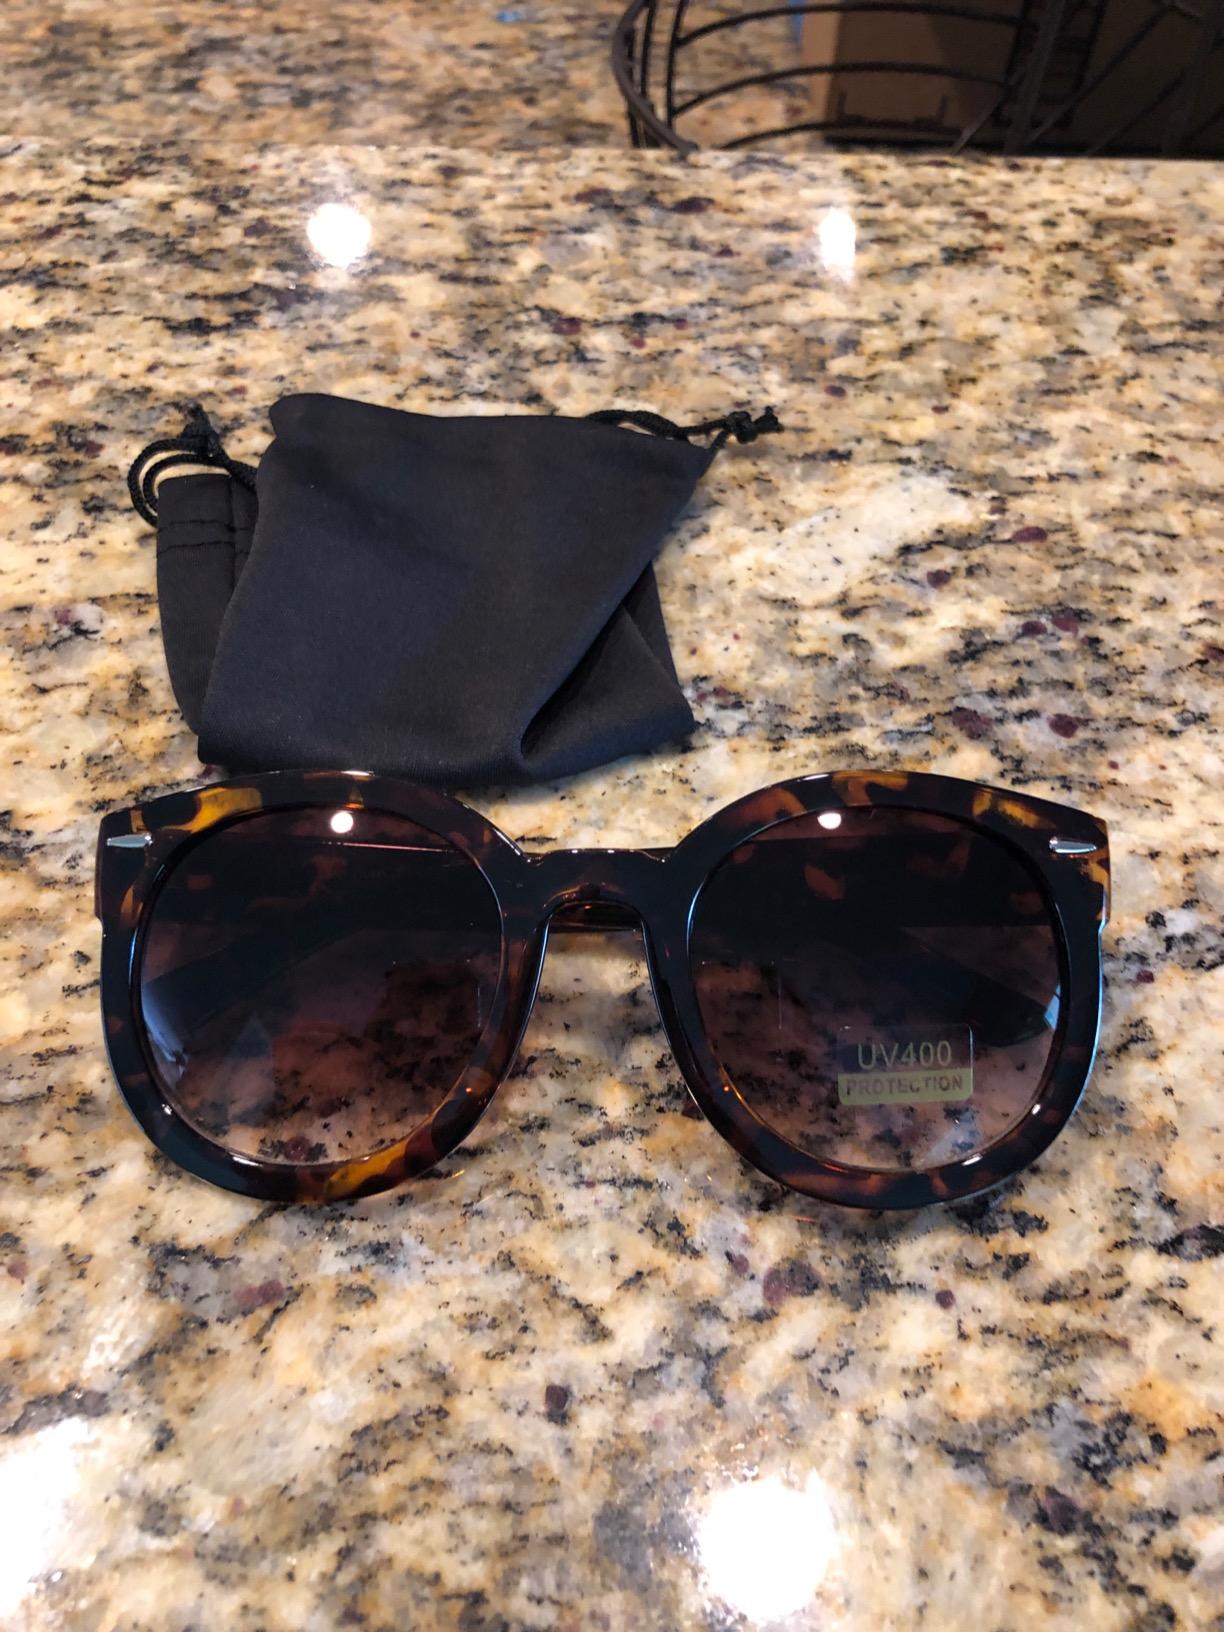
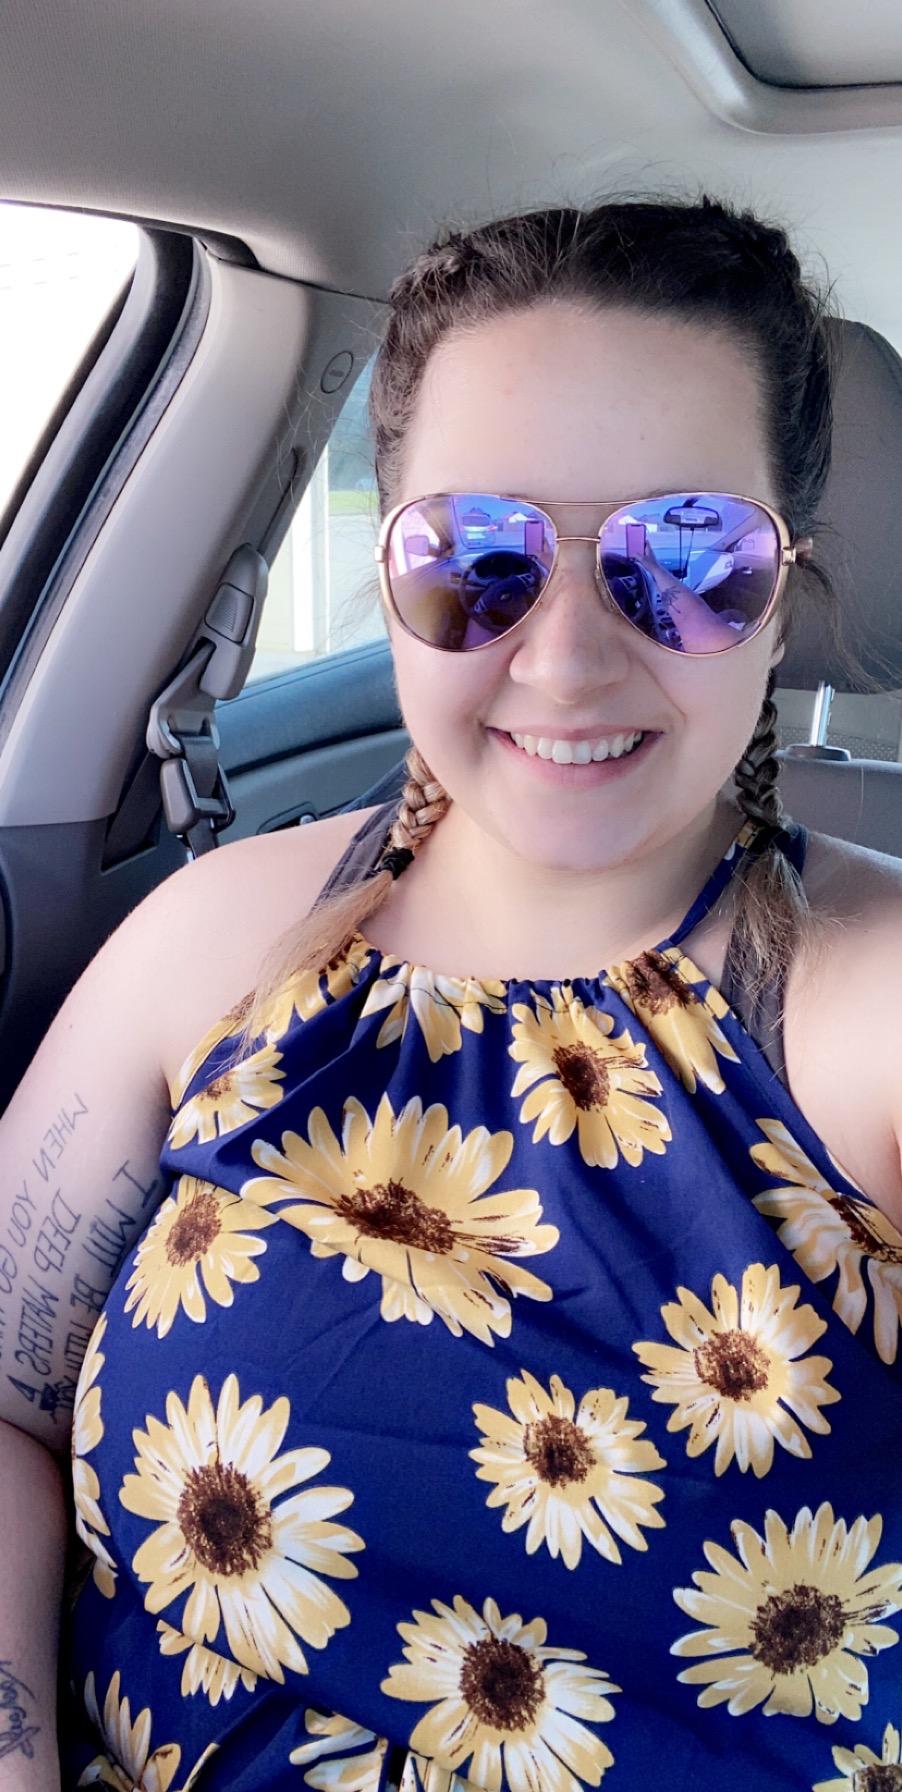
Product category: accessories_sunglasses
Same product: no